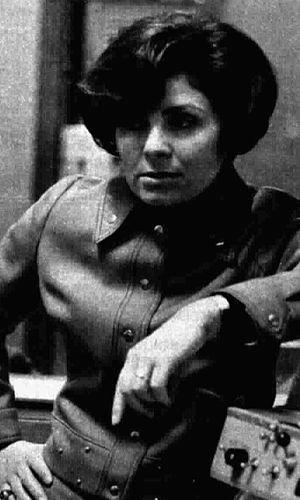
Giuliana Berlinguer, née le 23 novembre 1933 à Mantoue, Italie, morte le 15 septembre 2014 à Rome, est une écrivaine et cinéaste italienne.